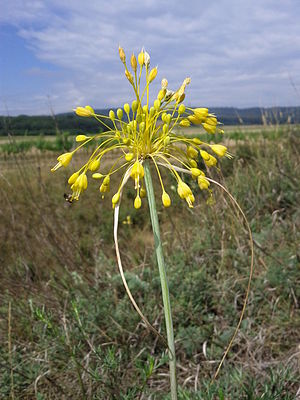
Gul løg / Galleri
Biotop.
Gul løg er en løgvækst med en opret vækst og gule blomster i halvskærme. Planten er tørketålende og hårdfør.